The Gambia

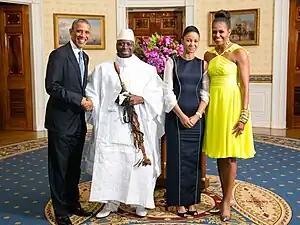
Yahya Jammeh and Mrs. Zeinab Jammeh with Barack and Michelle Obama in the White House, August 2014

The Gambia followed a formal policy of non-alignment throughout most of former President Jawara's tenure. It maintained close relations with the United Kingdom and with Senegal and other African countries. The July 1994 coup strained The Gambia's relationship with Western powers, particularly the United States, which until 2002 suspended most non-humanitarian assistance in accordance with Section 508 of the Foreign Assistance Act. After 1995, President Jammeh established diplomatic relations with several additional countries, including Libya (suspended in 2010), and Cuba. The People's Republic of China cut ties with The Gambia in 1995 – after the latter established diplomatic links with Taiwan – and re-established them in 2016.